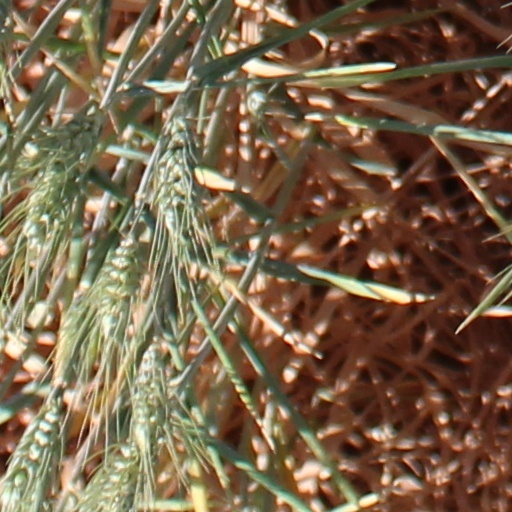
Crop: wheat